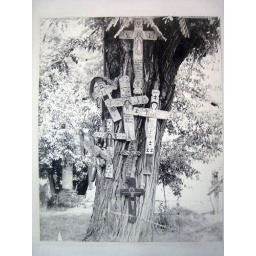
The custom is that for 40 days after the funeral, a cross is hung in the tree as a memory to the dead